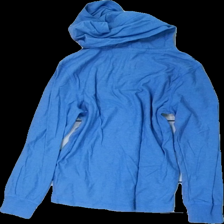
View: back
Type: Hoodie
Category: Children
Brand: H&M
Brand text on label: DIVIDED
Colors: Blue
Material: 63% cotton, 37% polyester
Pattern: Logo print
Cut: Regular
Size: 140
Season: All
Price range: <50
Recommended usage: Export
Comment: washed out